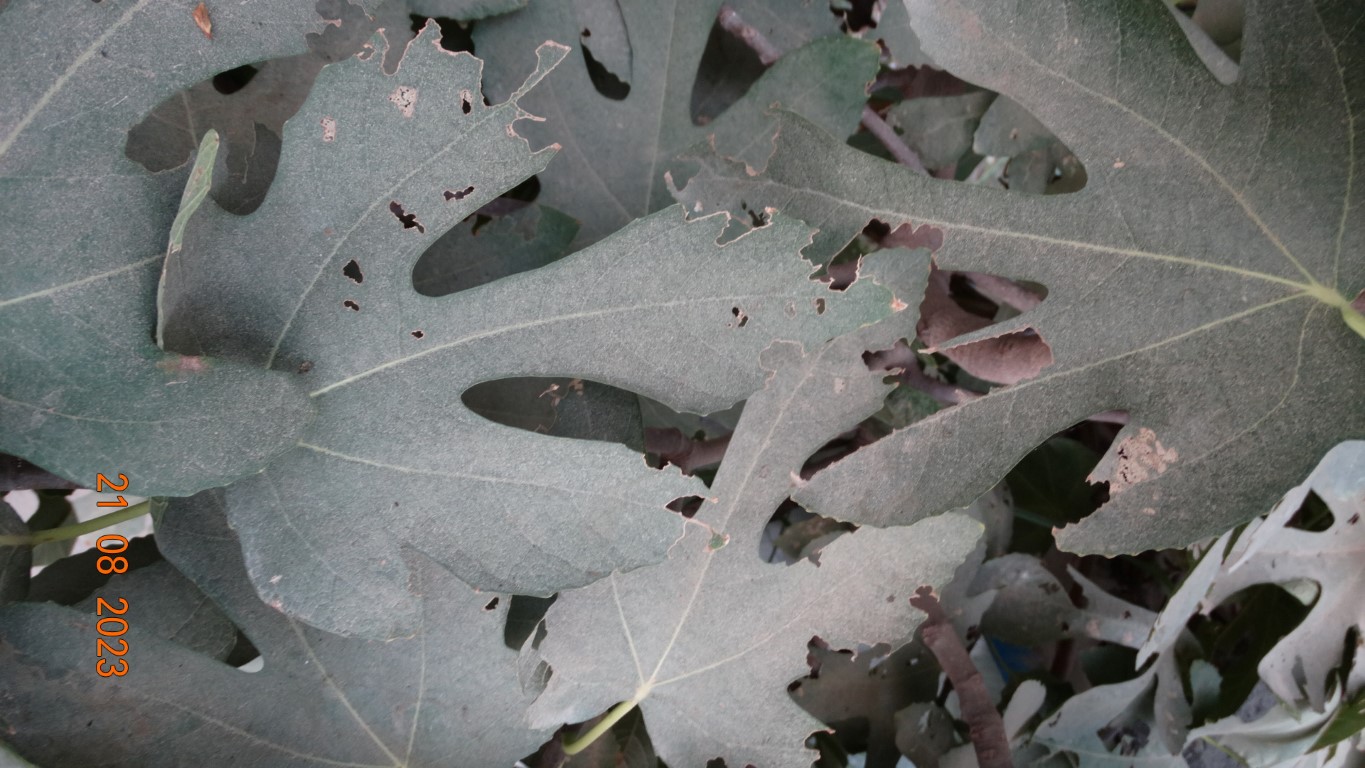
Label: infected